Swedish Police Authority

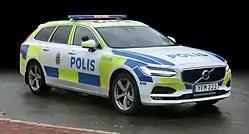
Volvo V90 police car with Battenburg markings, 2017

In 1908, the first group of women were employed by the police in Stockholm. They worked mainly with women and children, and were often experienced nurses serving as jail guards. Some were tasked with surveillance of public places, arresting women and children caught stealing. In the subsequent fifty years more women were employed, but remained few overall. It was not until 1957 that the opportunity to become a police constable on patrol duty opened up for women, with the first uniformed police women patrolling the streets of Täby and Vaxholm. In the following year, women started to patrol the streets of Stockholm in a pilot project. The project caused a lot of debate, with some resistance within the police union, and recruitment slowed down in the 1960s. In 1968, the National Police Board decided that all women should be placed in investigation units or on other duties excluding them from patrols and recruitment picked up speed again. This arrangement remained in place until 1971, when a formal decision was made that all men and women should serve on equal terms.